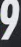
Number: 9